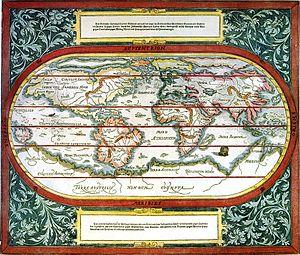
Sebastian Münster ou Sébastien Munster est un savant humaniste et cartographe originaire du sud de l'Allemagne. Il fut l'auteur de la Cosmographia Universalis.
Estotiland est une région qui apparaît sur la carte Zeno, située à l'ouest de l'océan Atlantique à la place du Labrador et du Québec ou de l'île de Terre-Neuve selon les cartes marines. La carte Zeno aurait été réalisée au début du XVᵉ siècle par Antonio Zeno.